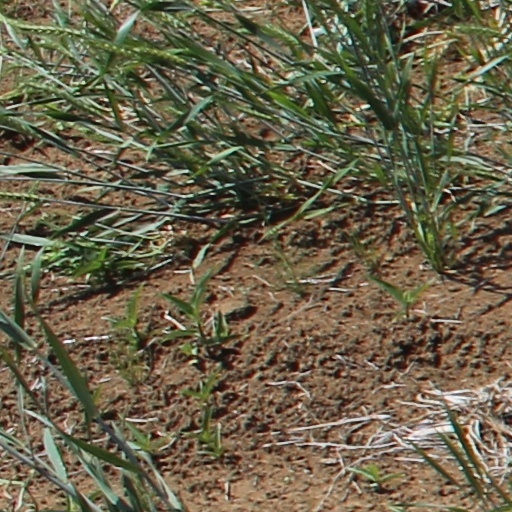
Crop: wheat